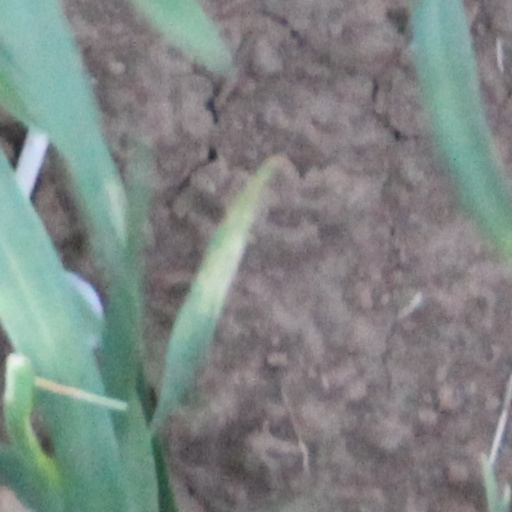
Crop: wheat